Later life of Winston Churchill

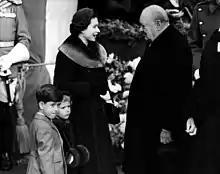
Churchill with Queen Elizabeth II, Prince Charles (future King Charles III) and Princess Anne, 10 February 1953

Churchill was an early supporter of pan-Europeanism as, in the summer of 1930, he had written an article calling for a "United States of Europe", although it included the qualification that Britain must be "with Europe but not of it". In a speech at the University of Zurich in 1946, he repeated this call and proposed creation of the Council of Europe. This would be centred around a Franco-German partnership, with Britain and the Commonwealth, and perhaps the United States of America, as "friends and sponsors of the new Europe". Churchill expressed similar sentiments during a meeting of the Primrose League at the Royal Albert Hall on 18 May 1947. He declared: "Let Europe arise", but he was "absolutely clear" that "we shall allow no wedge to be driven between Britain and the United States". In 1948, he participated in the Hague Congress, discussing the future structure and role of the Council, which was finally founded as the first pan-European institution through the Treaty of London on 5 May 1949.